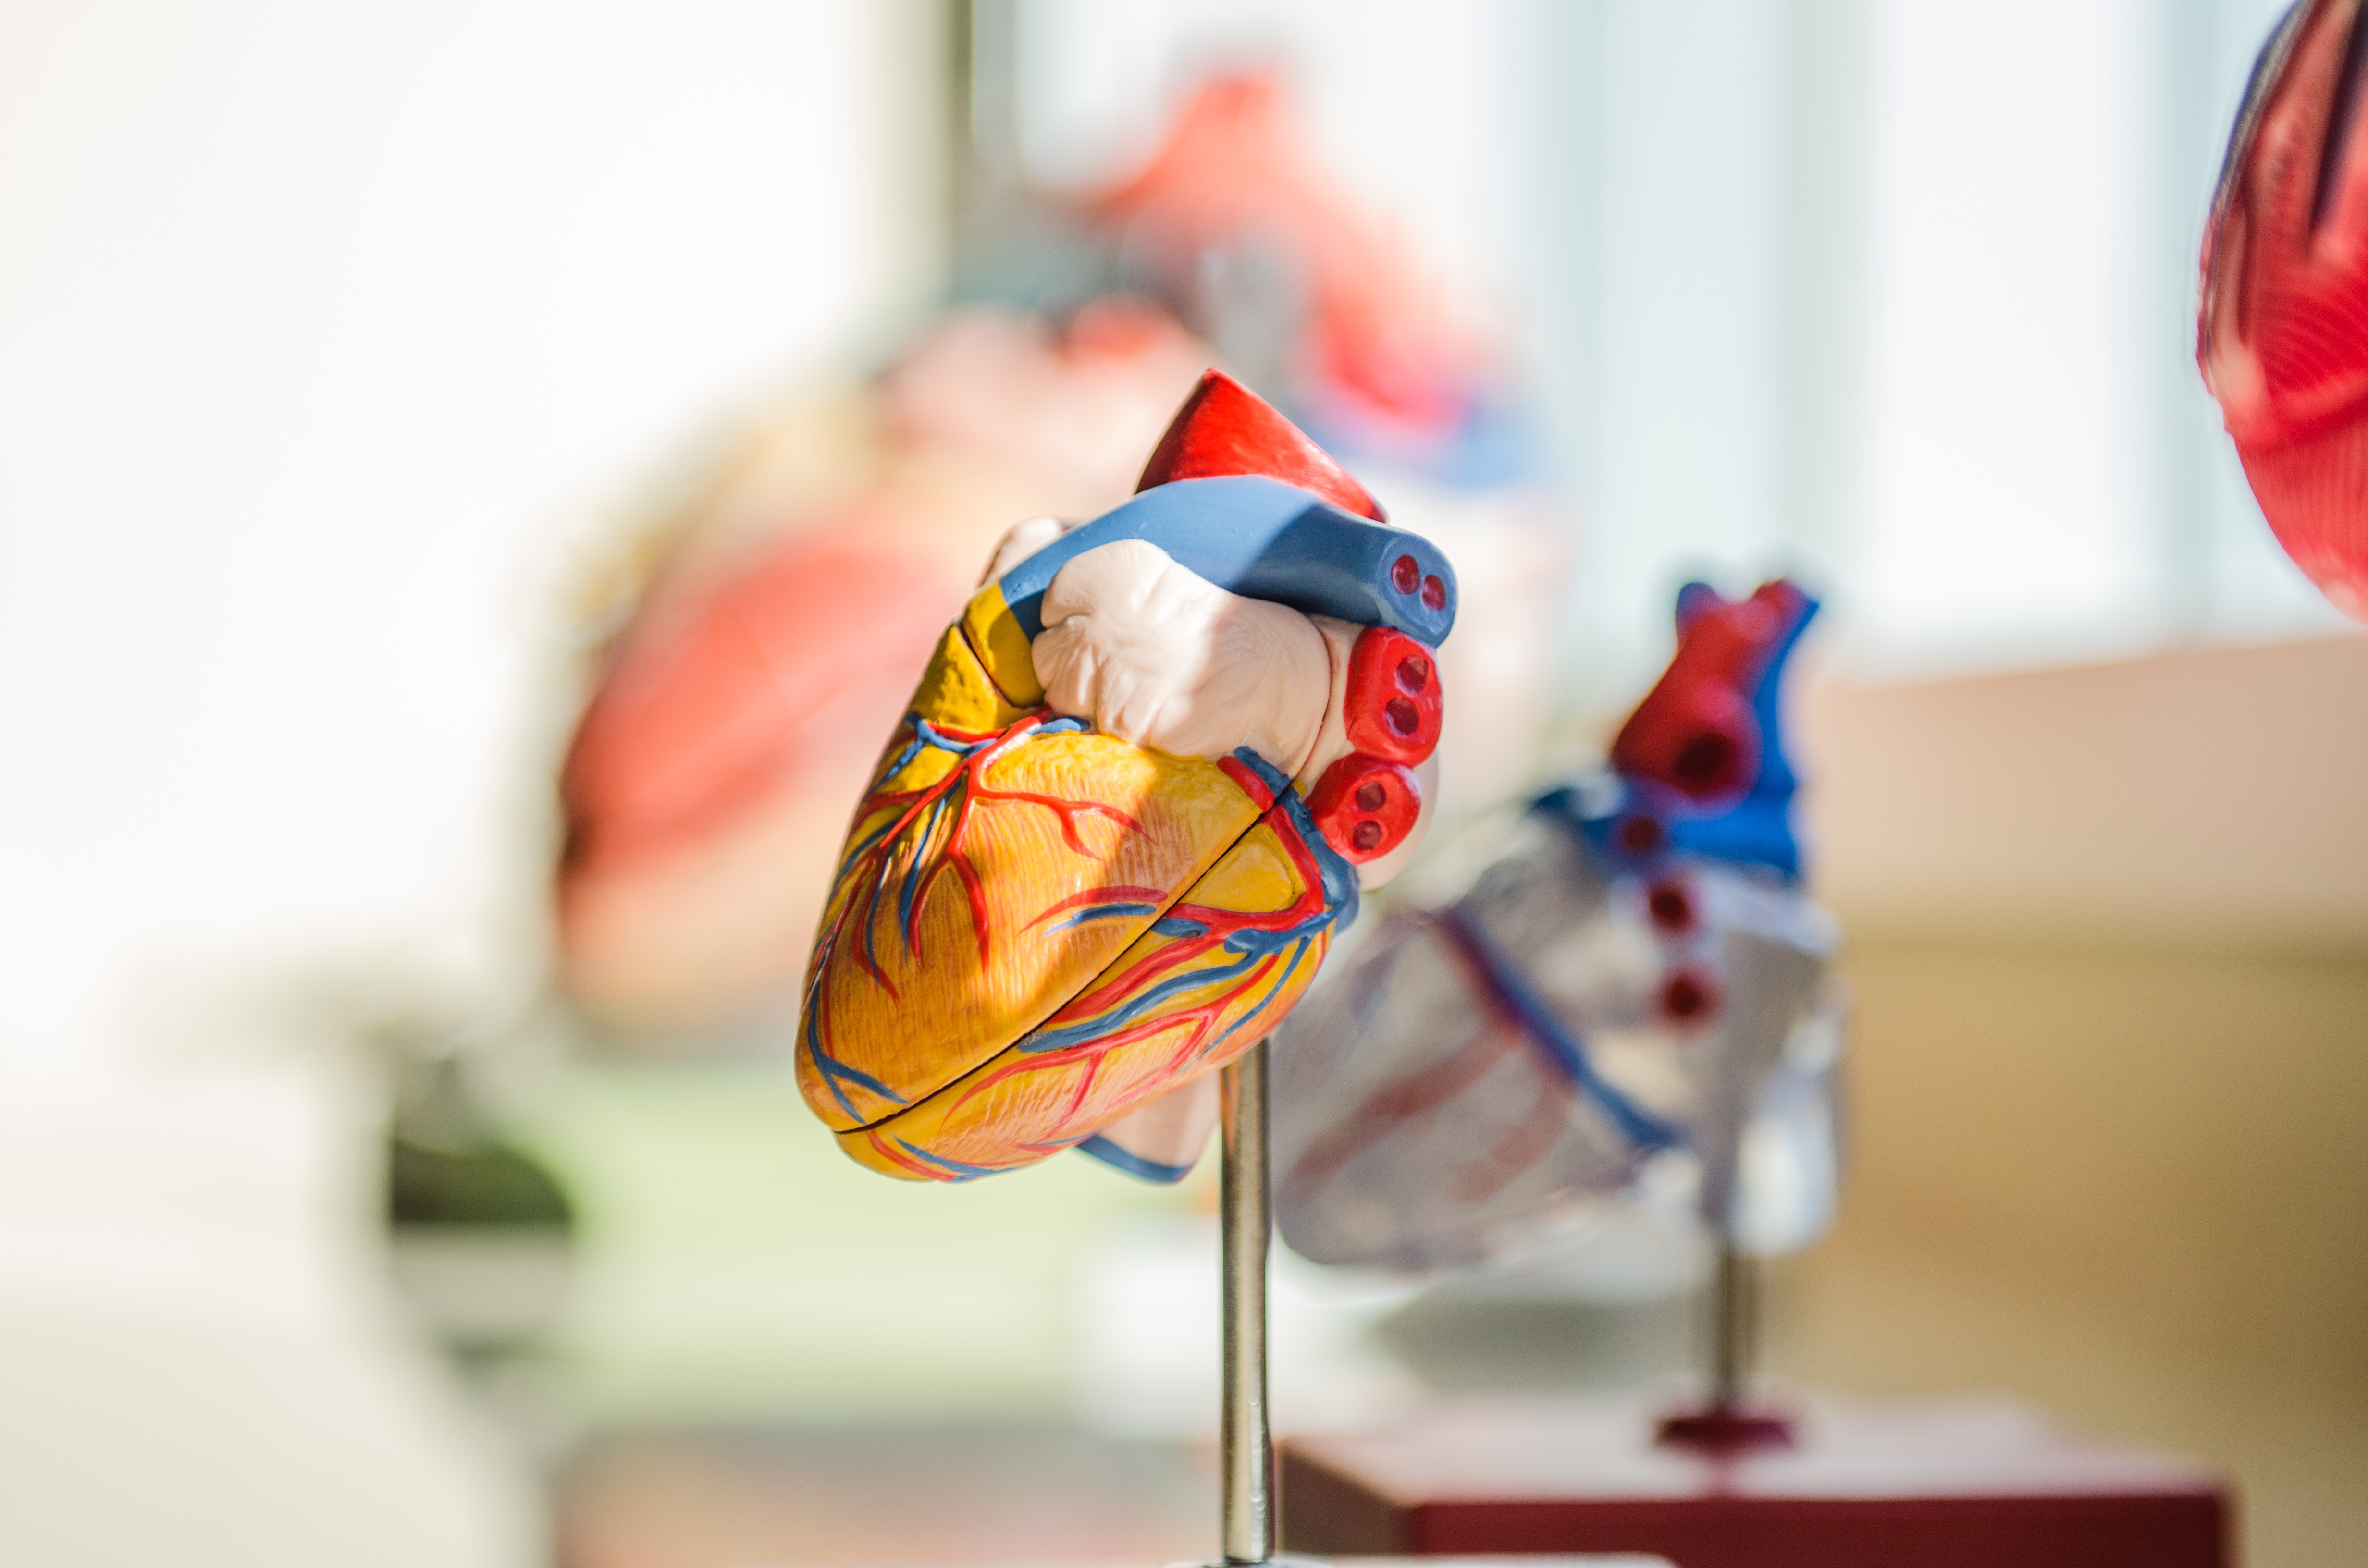
flower, spring, red, color, close up, art, organ, sweetness, sense